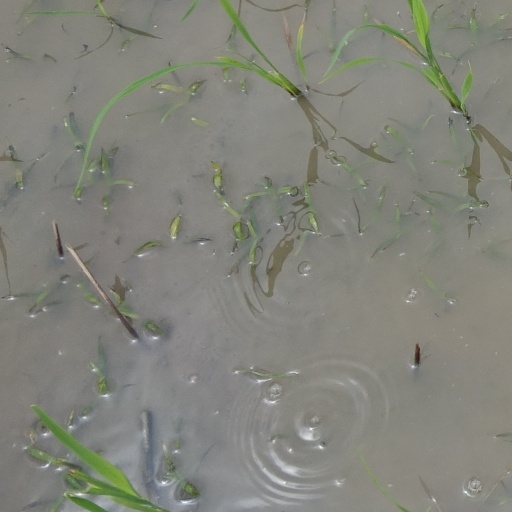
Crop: rice